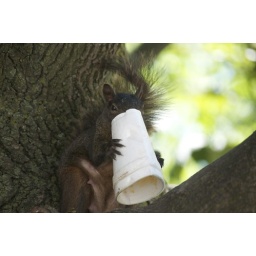
squirrel eating a styrofoam cup up in a tree (it was lunch time really)